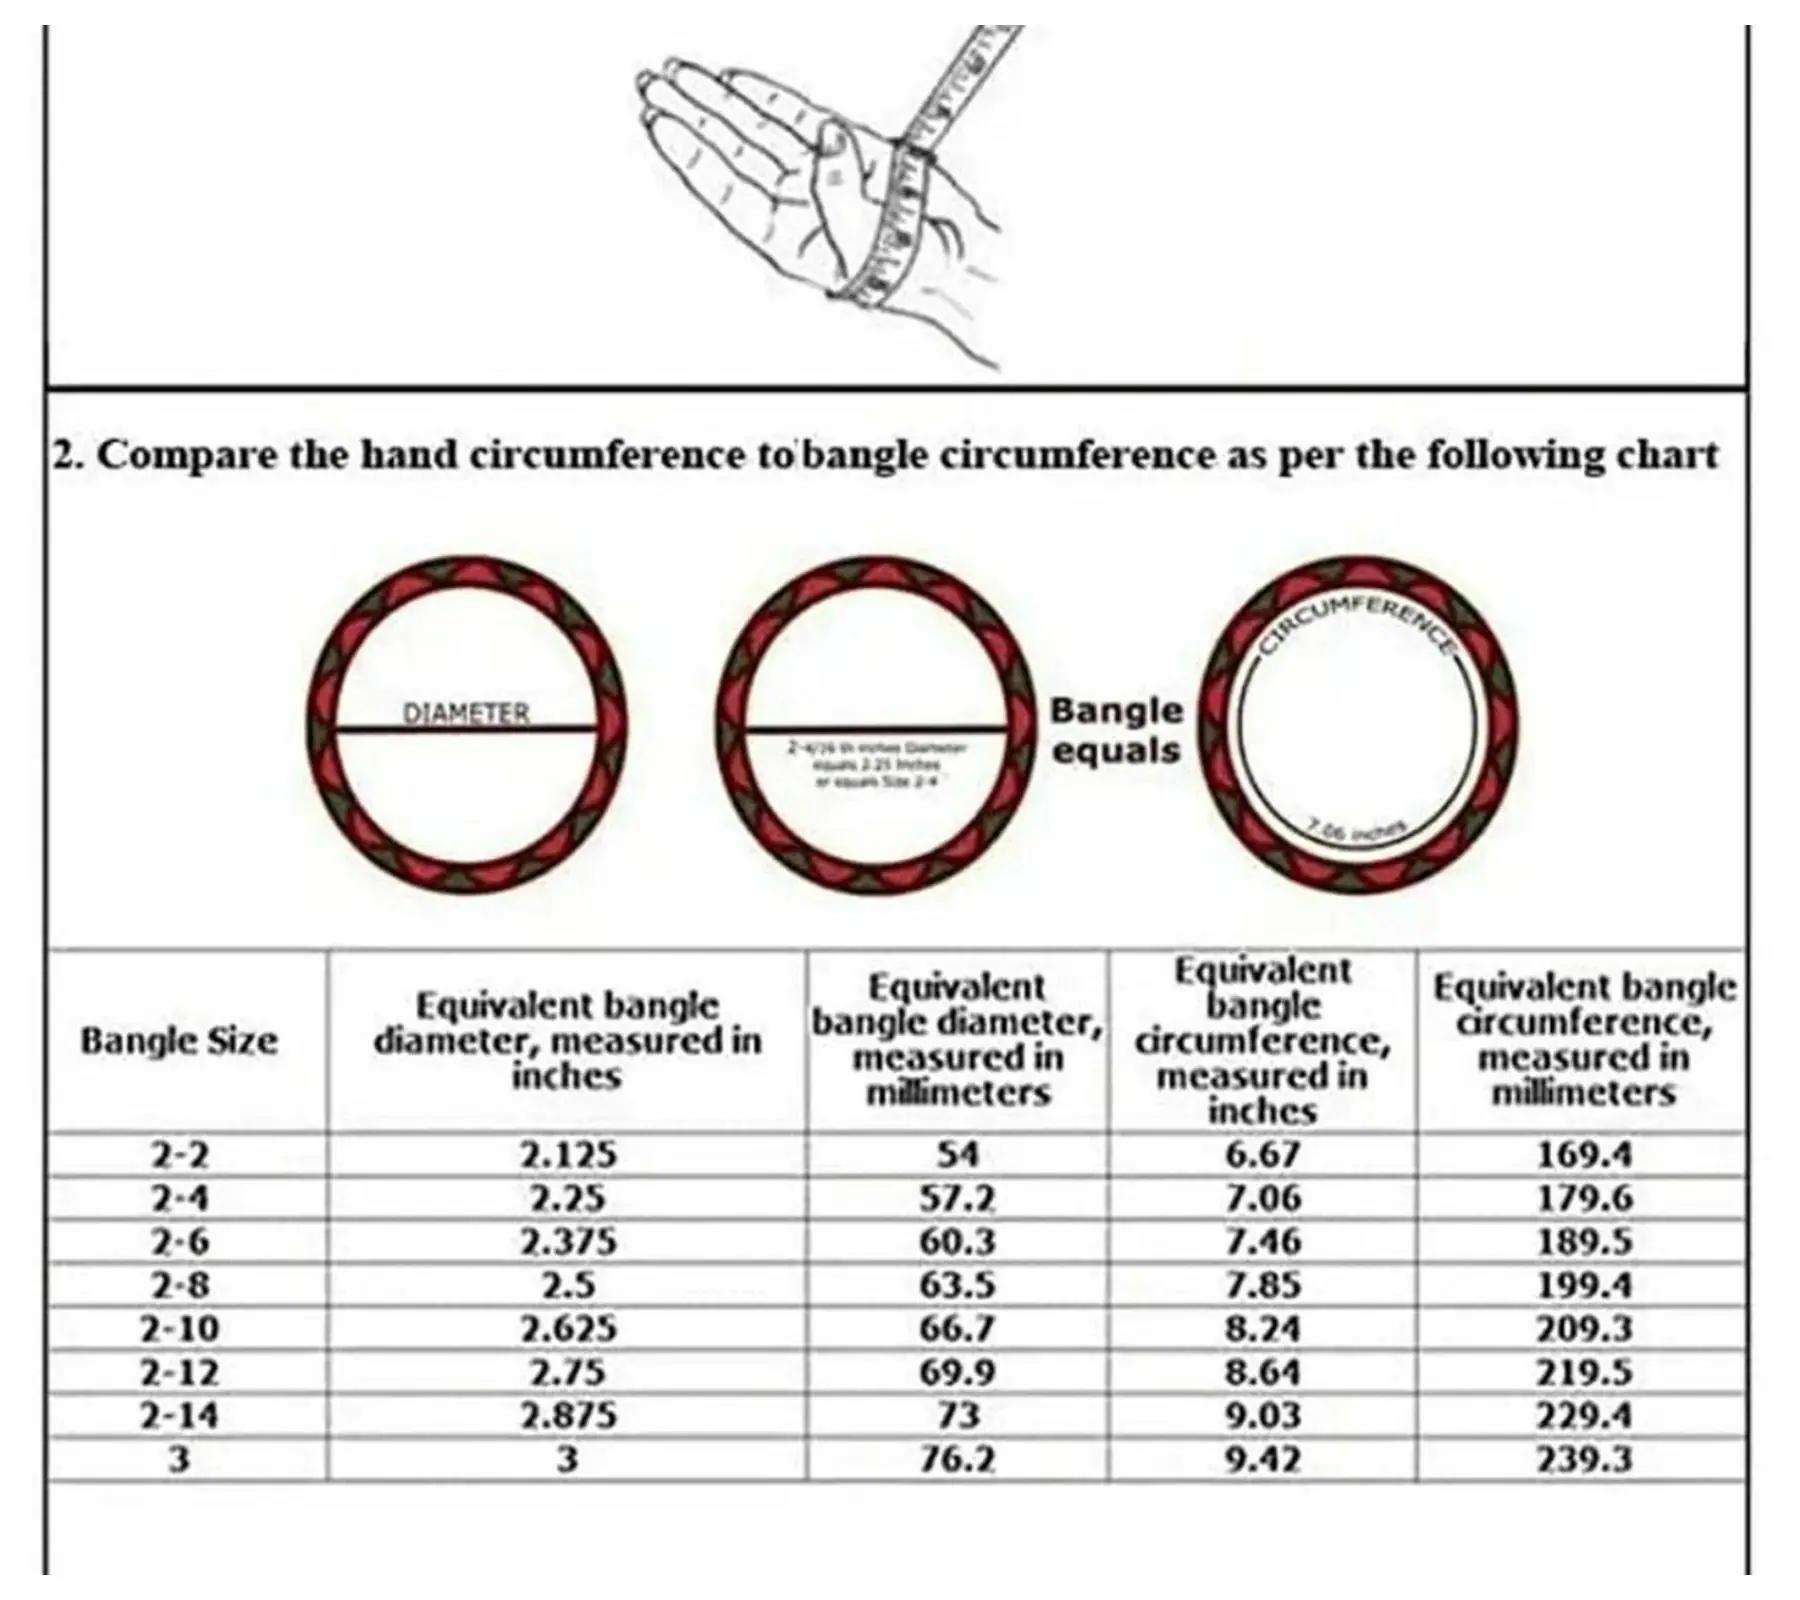
 Aashirwad Traders Handmade Red Shine Silk Thread, Kundan and Plastic Bangles with Hangings (Women) - 2.8 (set of 3)
Type: Bracelets
Brand: Aashirwad Traders
Price: Rs. 349
Fashionable trendy and party wear jewelery for women.Disclaimer:3 Bangles with Hangings
Features: Fashionable trendy and party wear jewelery for women,Silk thread bangles available size2.2, 2.4, 2.6, 2.8, 2.10,Type handmade,material shine silk thread and kundan,Usage traditional, partywear and perfect match for silk saree and the lehengas.,#Unique Designs,#Durable and long-lasting
Included: 3 Bangles with Hangings